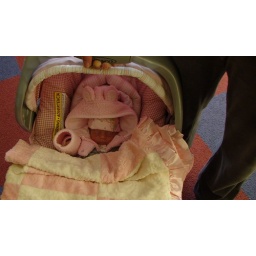
Claire in car seat